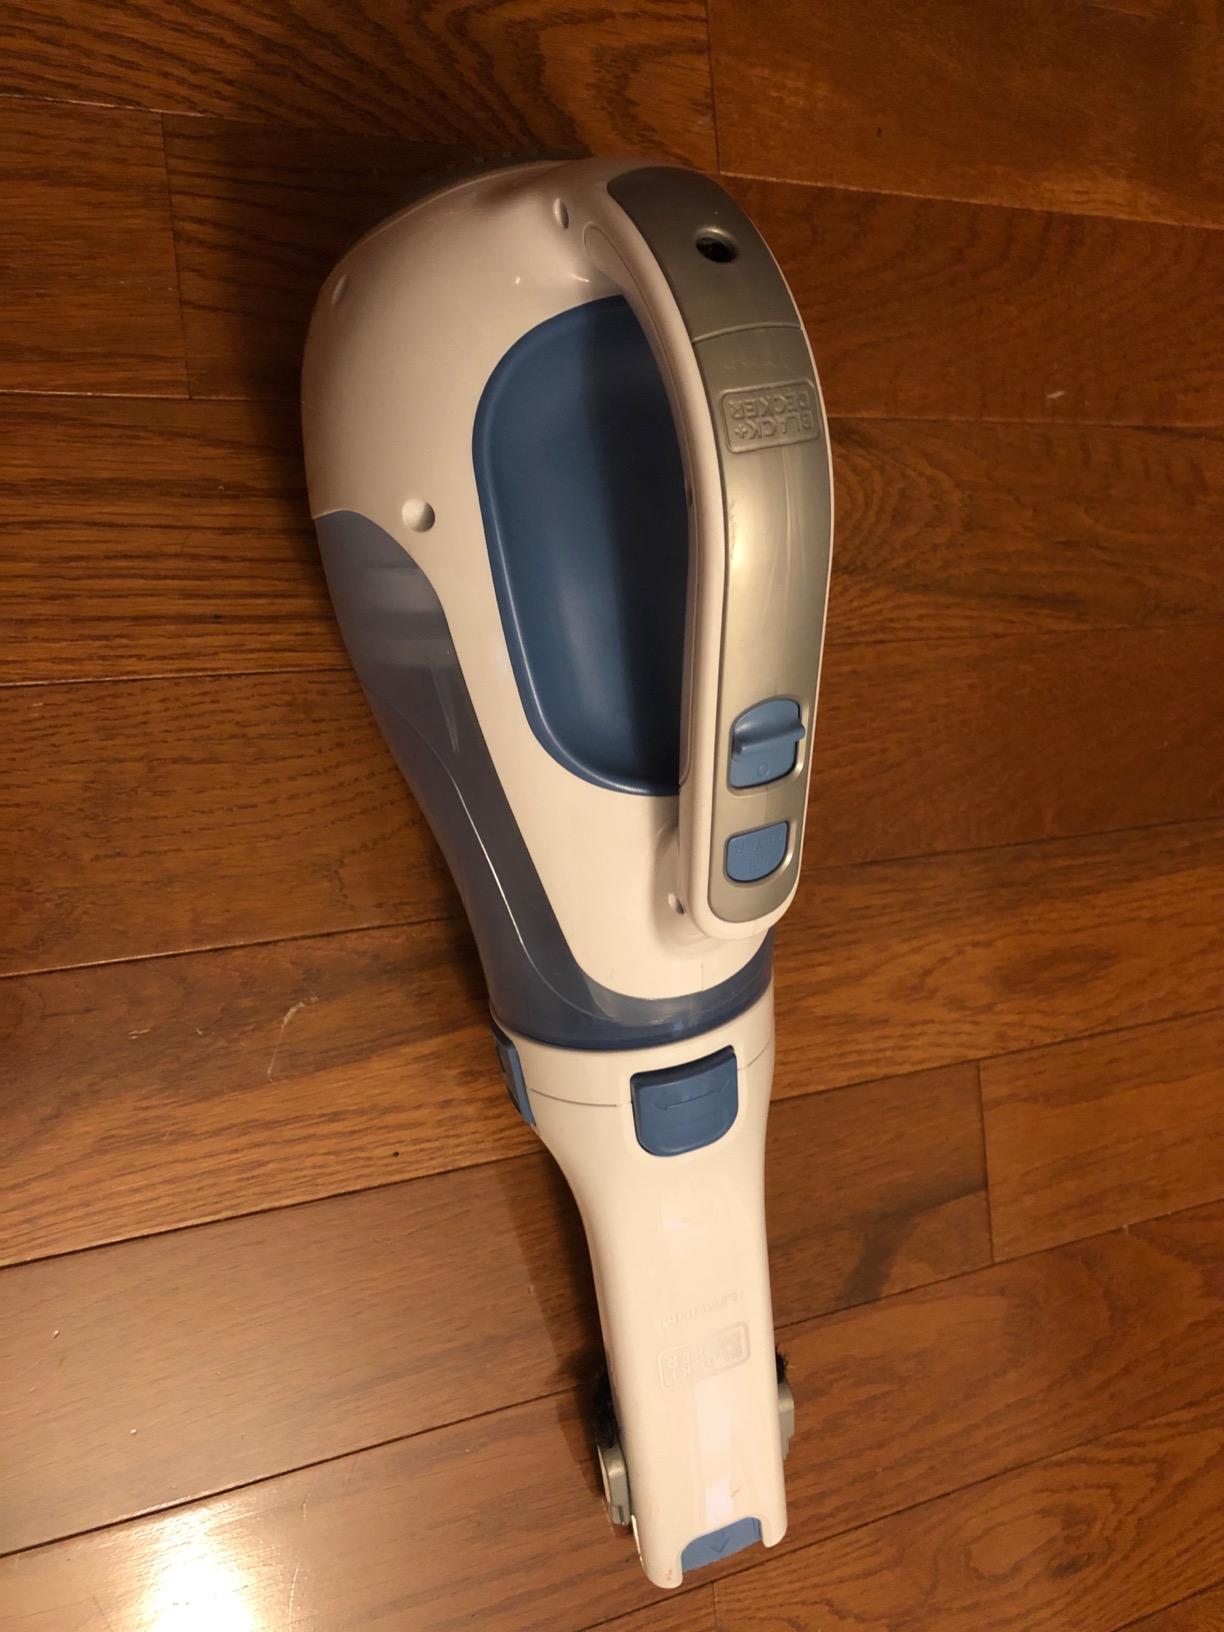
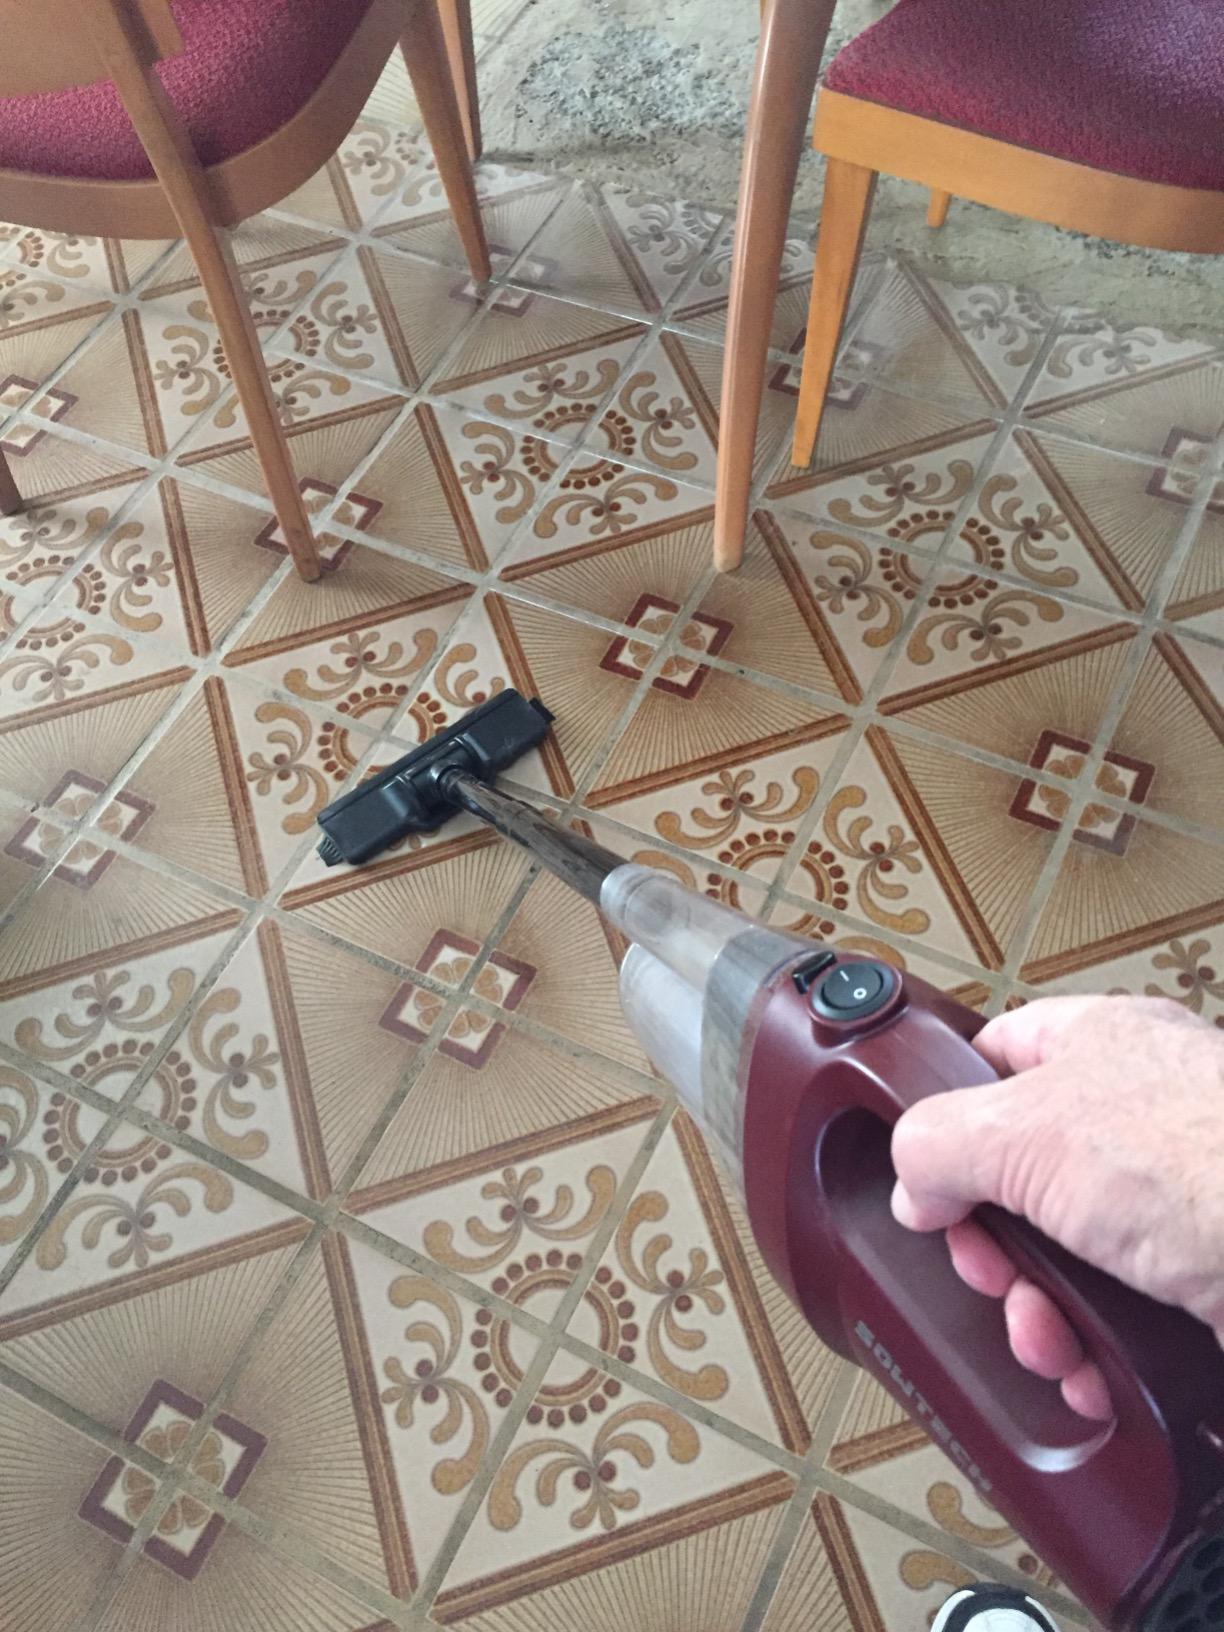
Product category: items_vacuum
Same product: no